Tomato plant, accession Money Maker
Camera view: horizontal (90 deg, fisheye); turntable rotation: 240 degrees
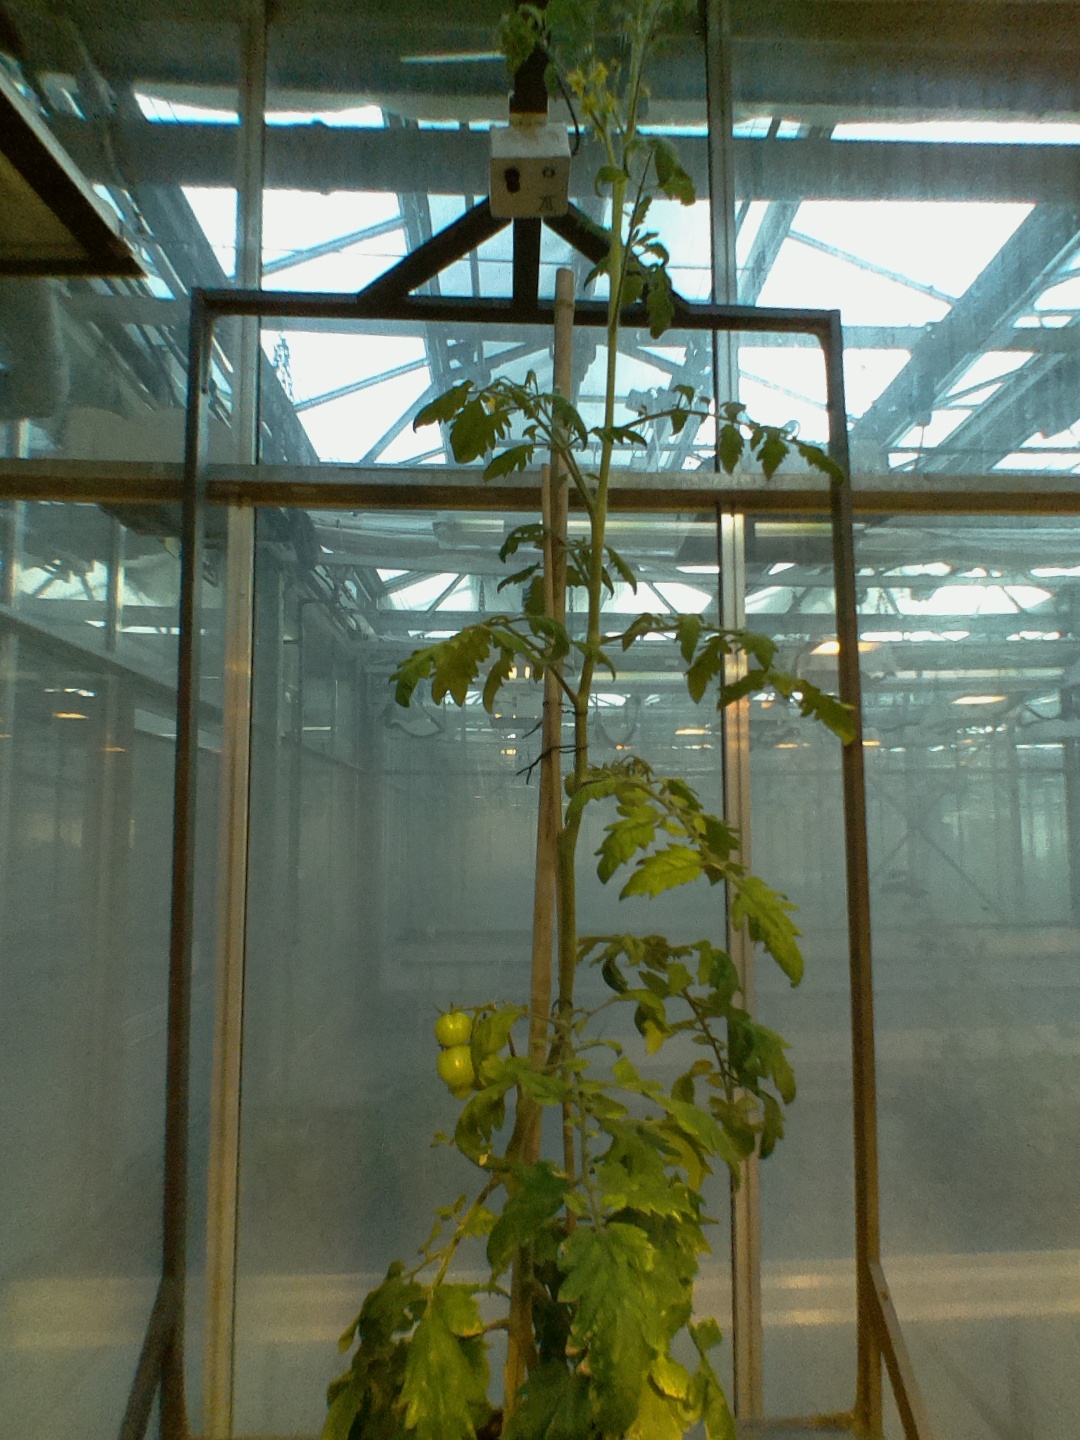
BBCH growth stage 75: 50%-60% of final fruit size